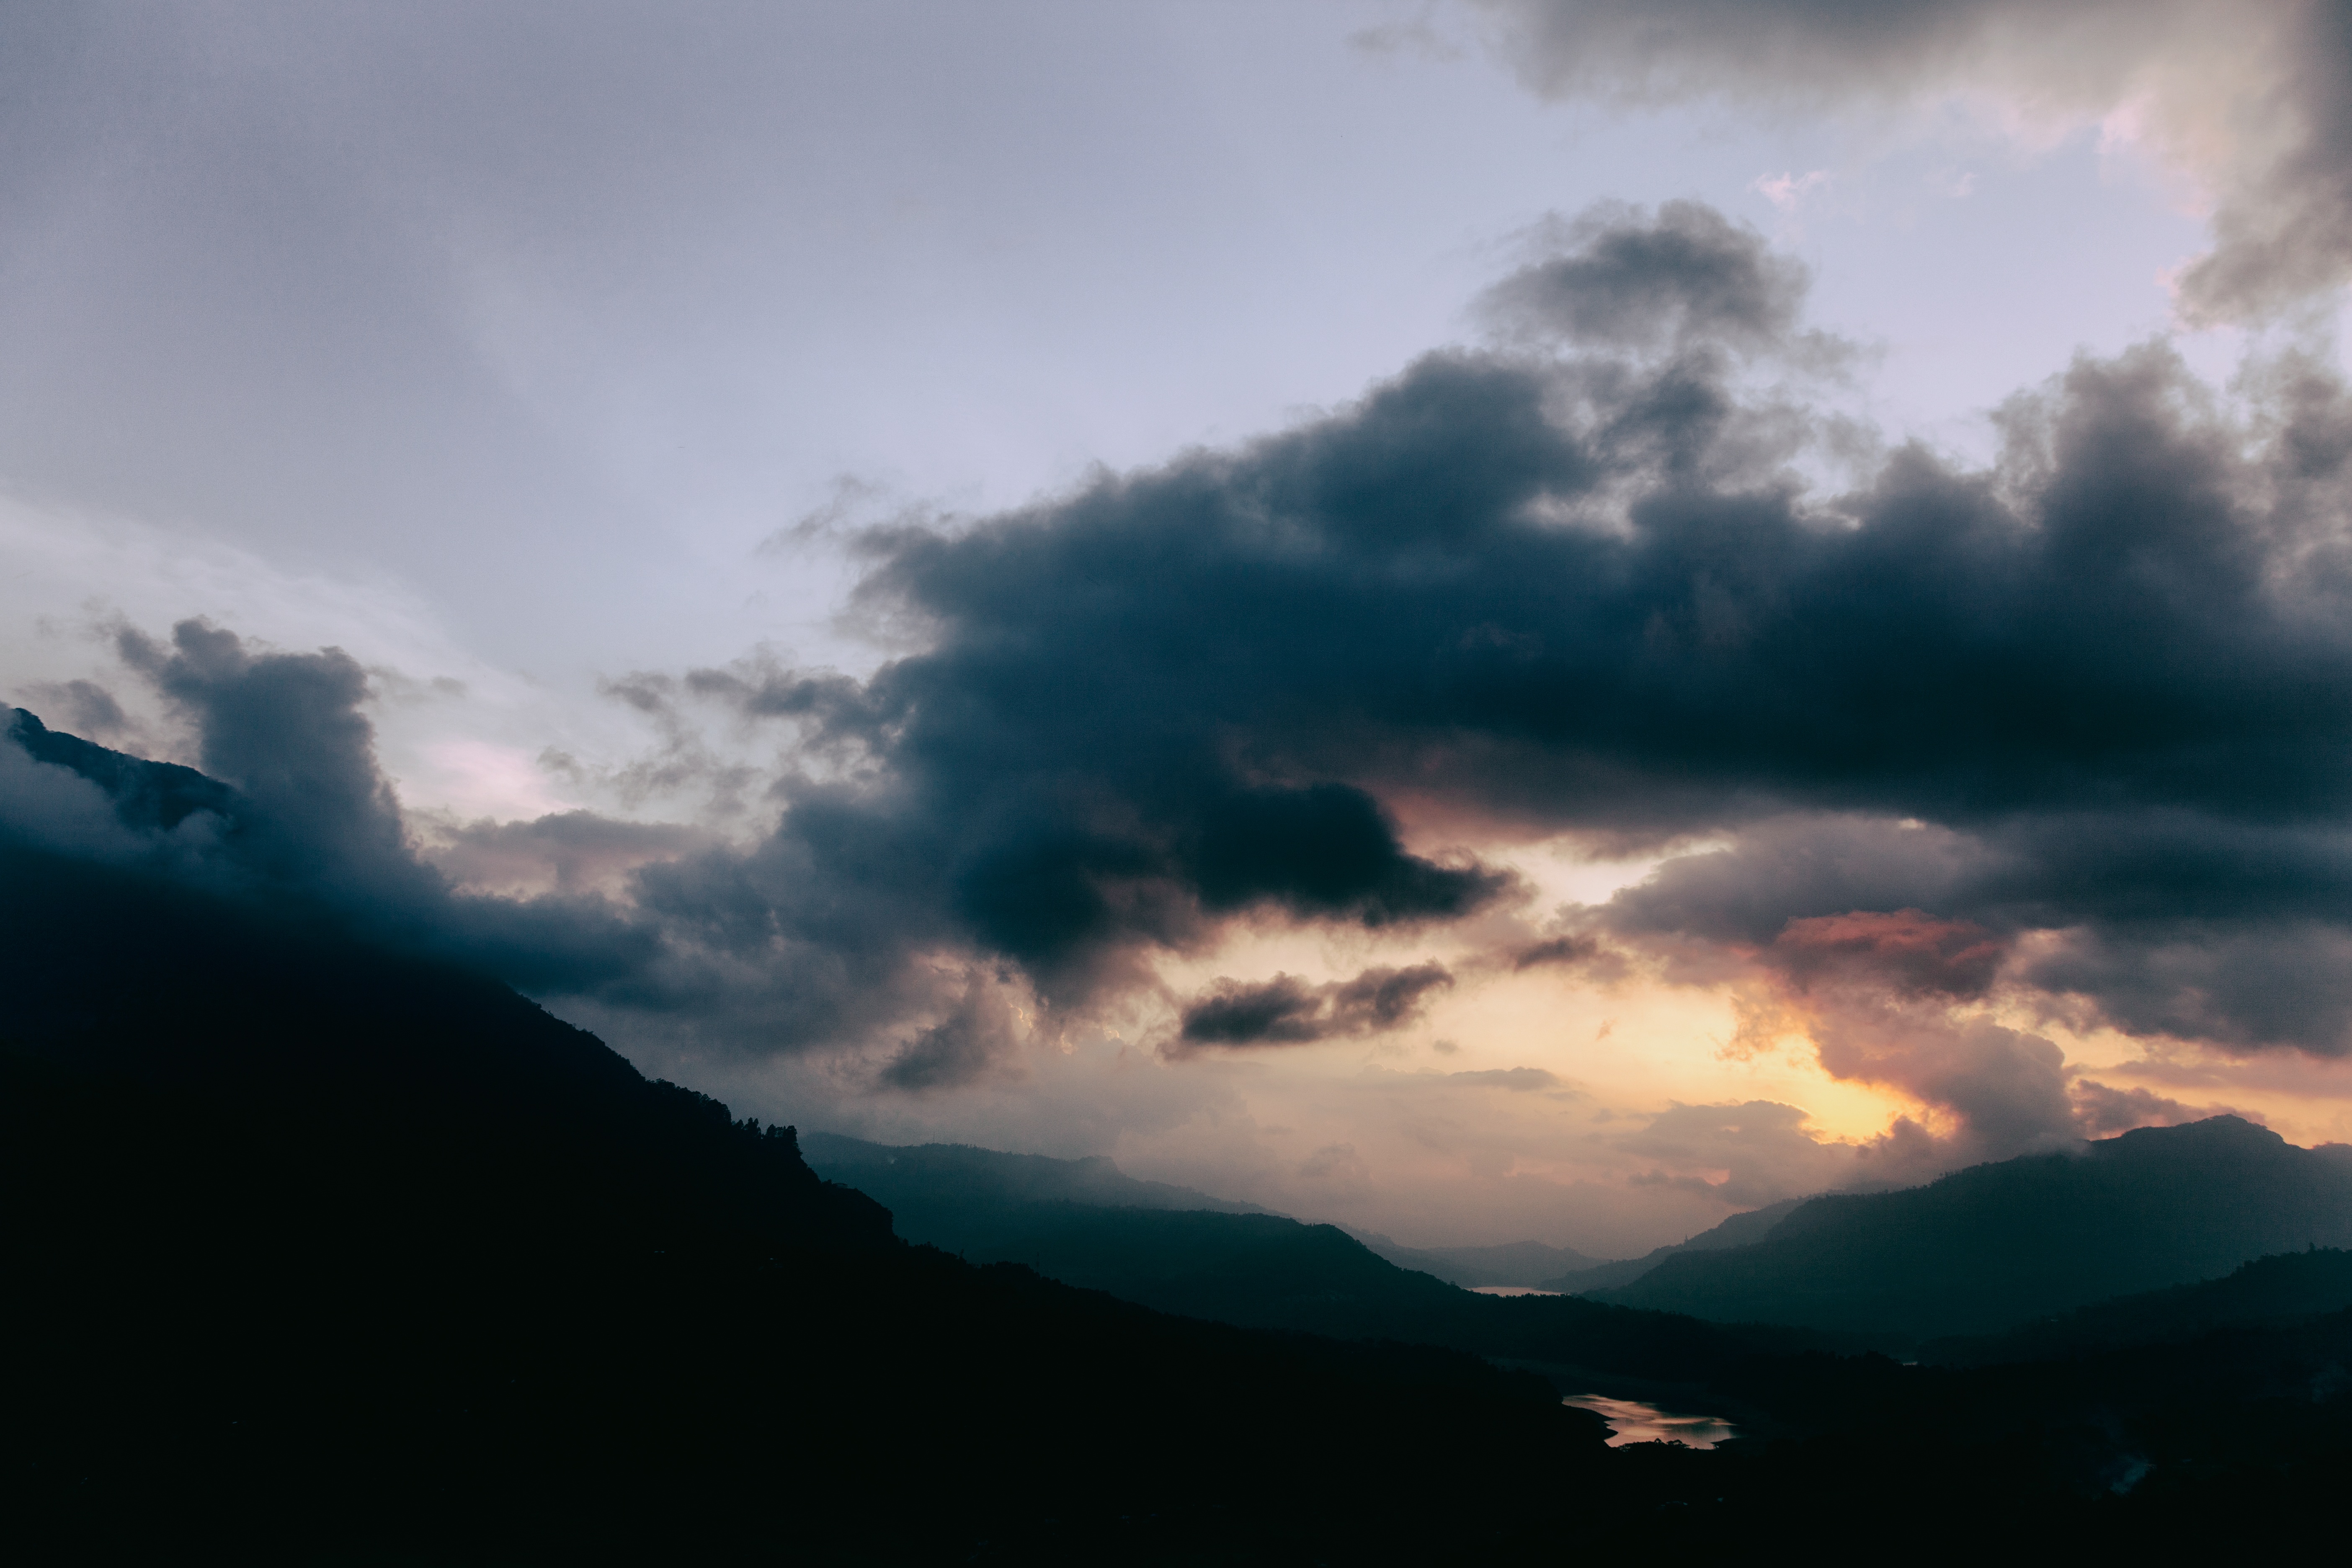
nature, horizon, mountain, cloud, sky, sunrise, sunset, sunlight, morning, hill, dawn, atmosphere, mountain range, dusk, evening, weather, cumulus, afterglow, meteorological phenomenon, atmospheric phenomenon, atmosphere of earth, mountainous landforms